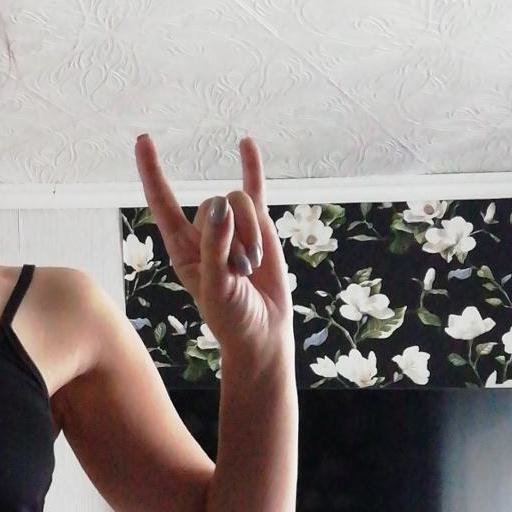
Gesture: rock